Royal Sardinian Navy

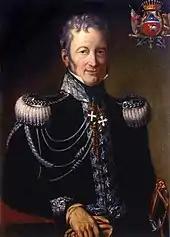
Giorgio des Geneys

Victor Emmanuel did not remain on the throne to see the fruits of his program; revolution in 1821 forced him to abdicate in favor of his brother Charles Felix. During the revolt, the Austrian Navy mobilized ships to intervene in the conflict (which also involved the Neapolitan Kingdom of the Two Sicilies) and attack the Sardinian fleet, but by the time the Austrians arrived the revolt had ended. The Sardinian fleet saw action against the Barbary states twice in the 1820s; Geneys led a squadron to attack Morocco in 1822 that achieved little. Geneys ordered the fleet to attack the Vilayet of Tripoli in 1825, resulting in the Battle of Tripoli. The Sardinian success at Tripoli convinced Charles Felix to continue his predecessor's construction program, ordering a number of frigates, corvettes and sloops in the late 1820s. These included the 50-gun frigates and , the 60-gun frigates and , the 44-gun frigate , and the 20-gun corvette . By 1829, the fleet included a total of eight frigates. During this period, the fleet kept warships in the Levant to protect Sardinian interests in the region during the Greek War of Independence, but they saw little activity.